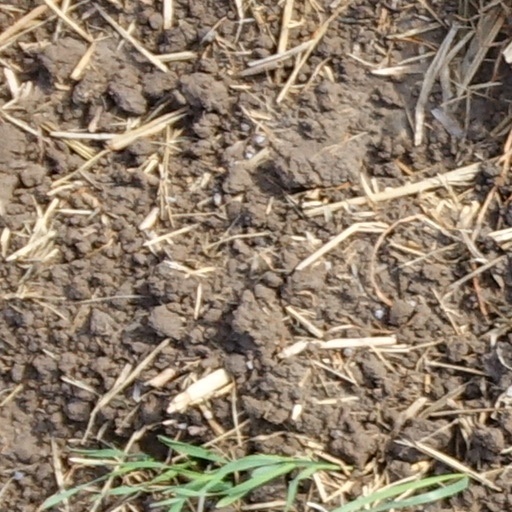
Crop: wheat